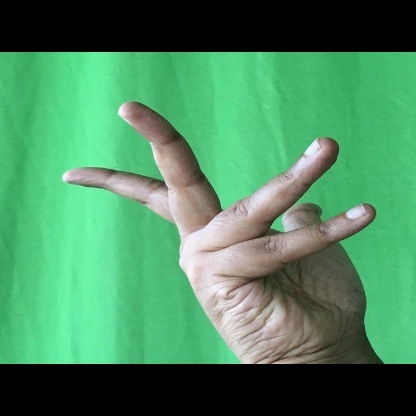
Mudra: Alapadmam